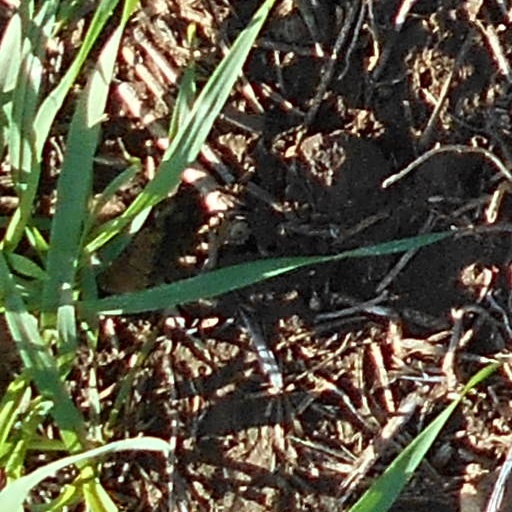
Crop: wheat